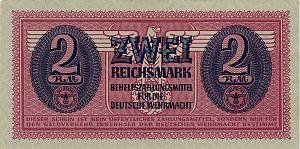
Le Reichsmark fut de 1924 à 1948 l'unité monétaire officielle de la République de Weimar, du Troisième Reich puis de l'Allemagne occupée par les forces alliées.